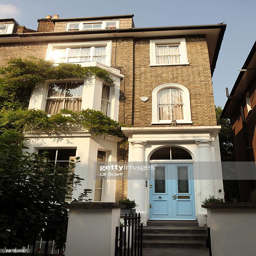
a general view of the home of politician .